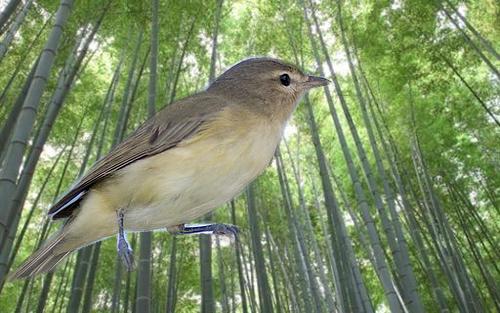
Bird species: Warbling_Vireo
Bird type: landbird
Background: land